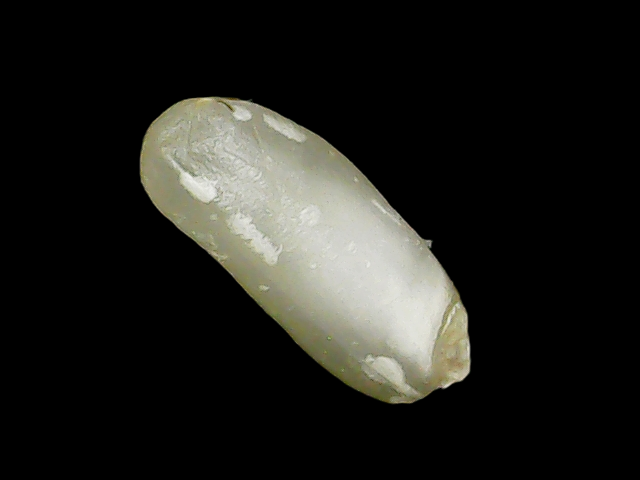
Rice variety: Binadhan24